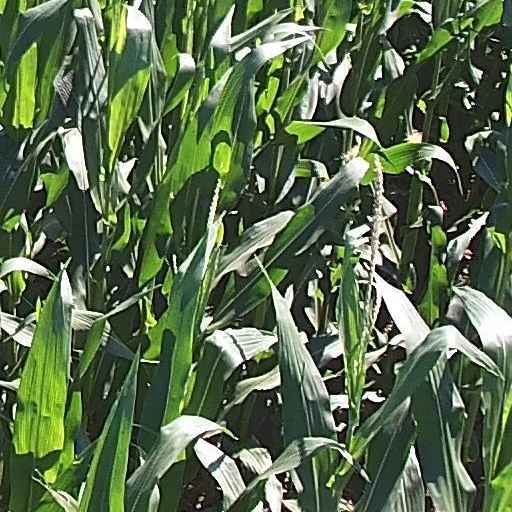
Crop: maize; corn